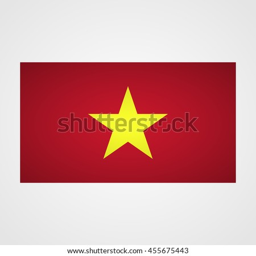
flag on a gray background